International Verification Commission (Basque Country)

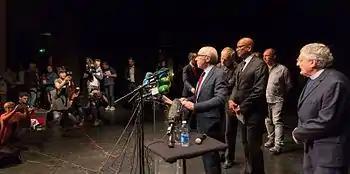
Ram Manikkalingam, chairman of the IVC participating in the press conference in Baiona on 8 April 2017

The International Verification Commission (IVC) for the peace process in the *Basque Country was created on 28 September 2011 to verify ETA's declaration of a definitive end of violence. Since 2011 to 2017, the Commission, together with Basque institutions and Basque civil society, worked towards achieving an orderly end of violence.